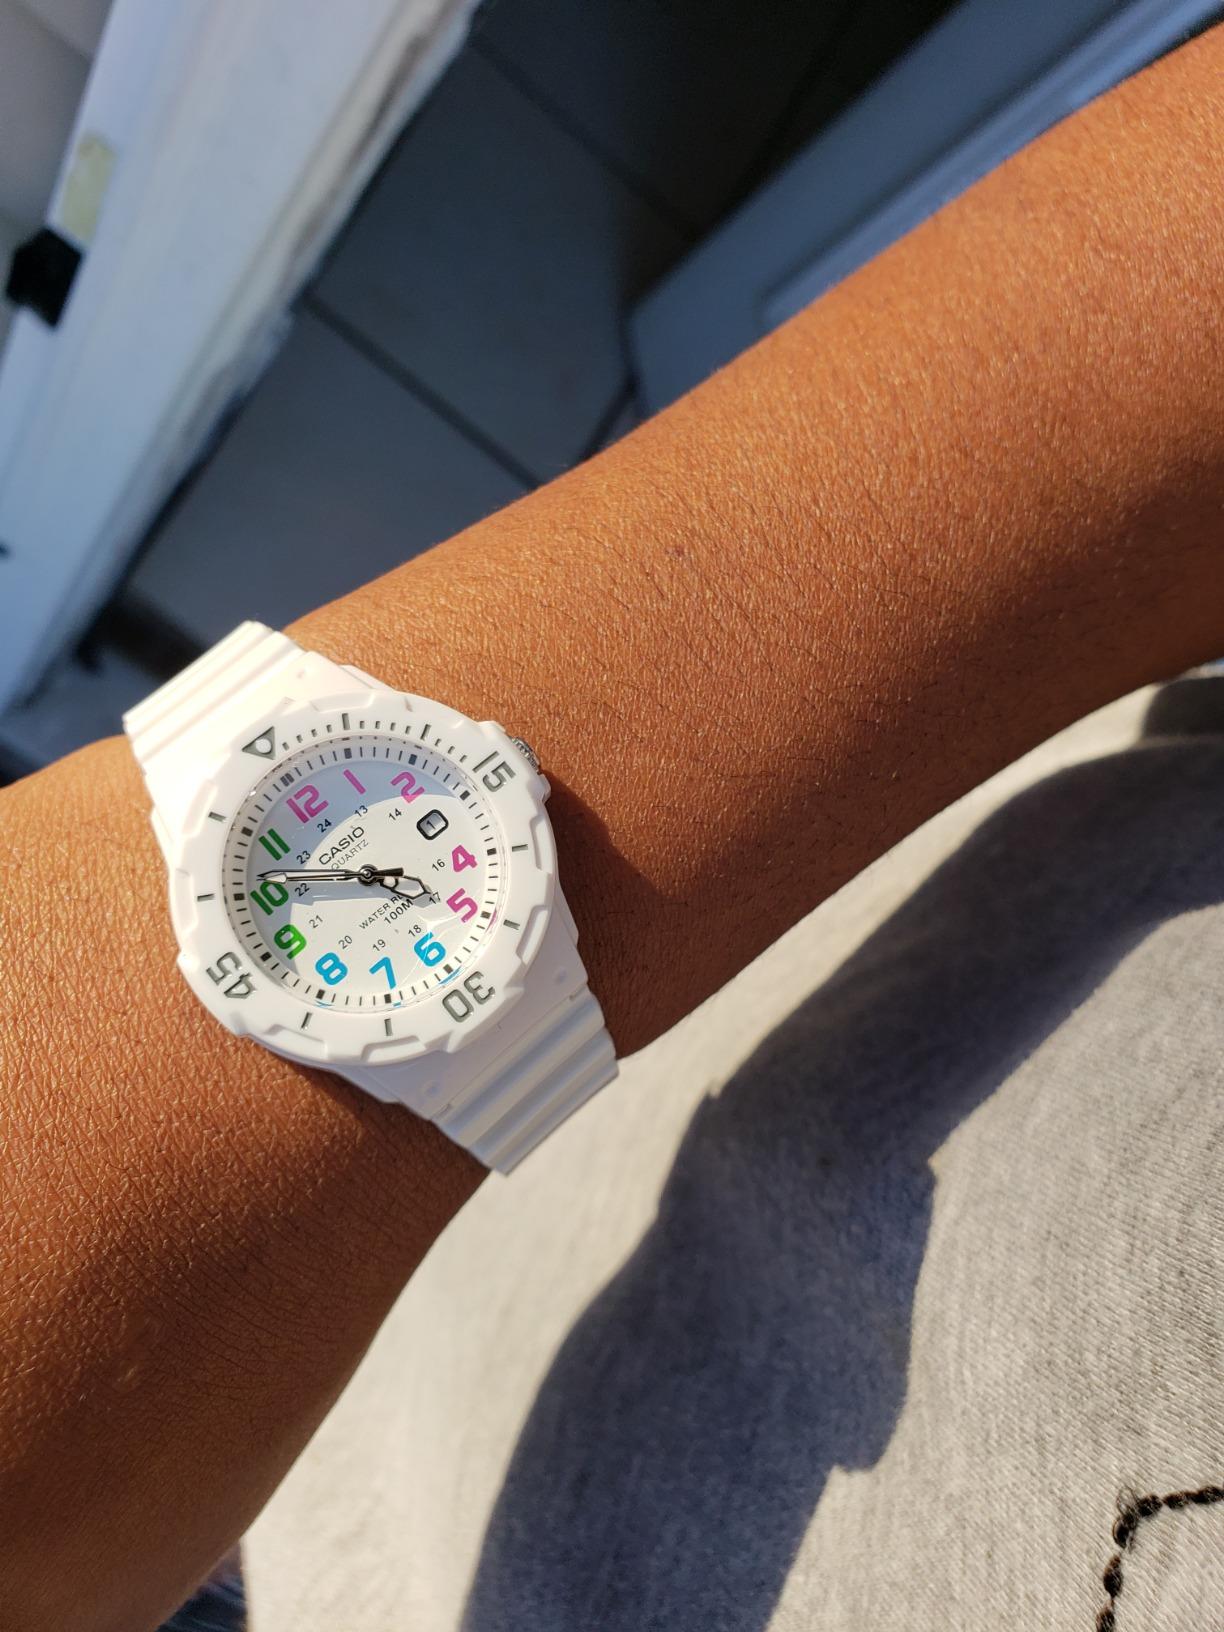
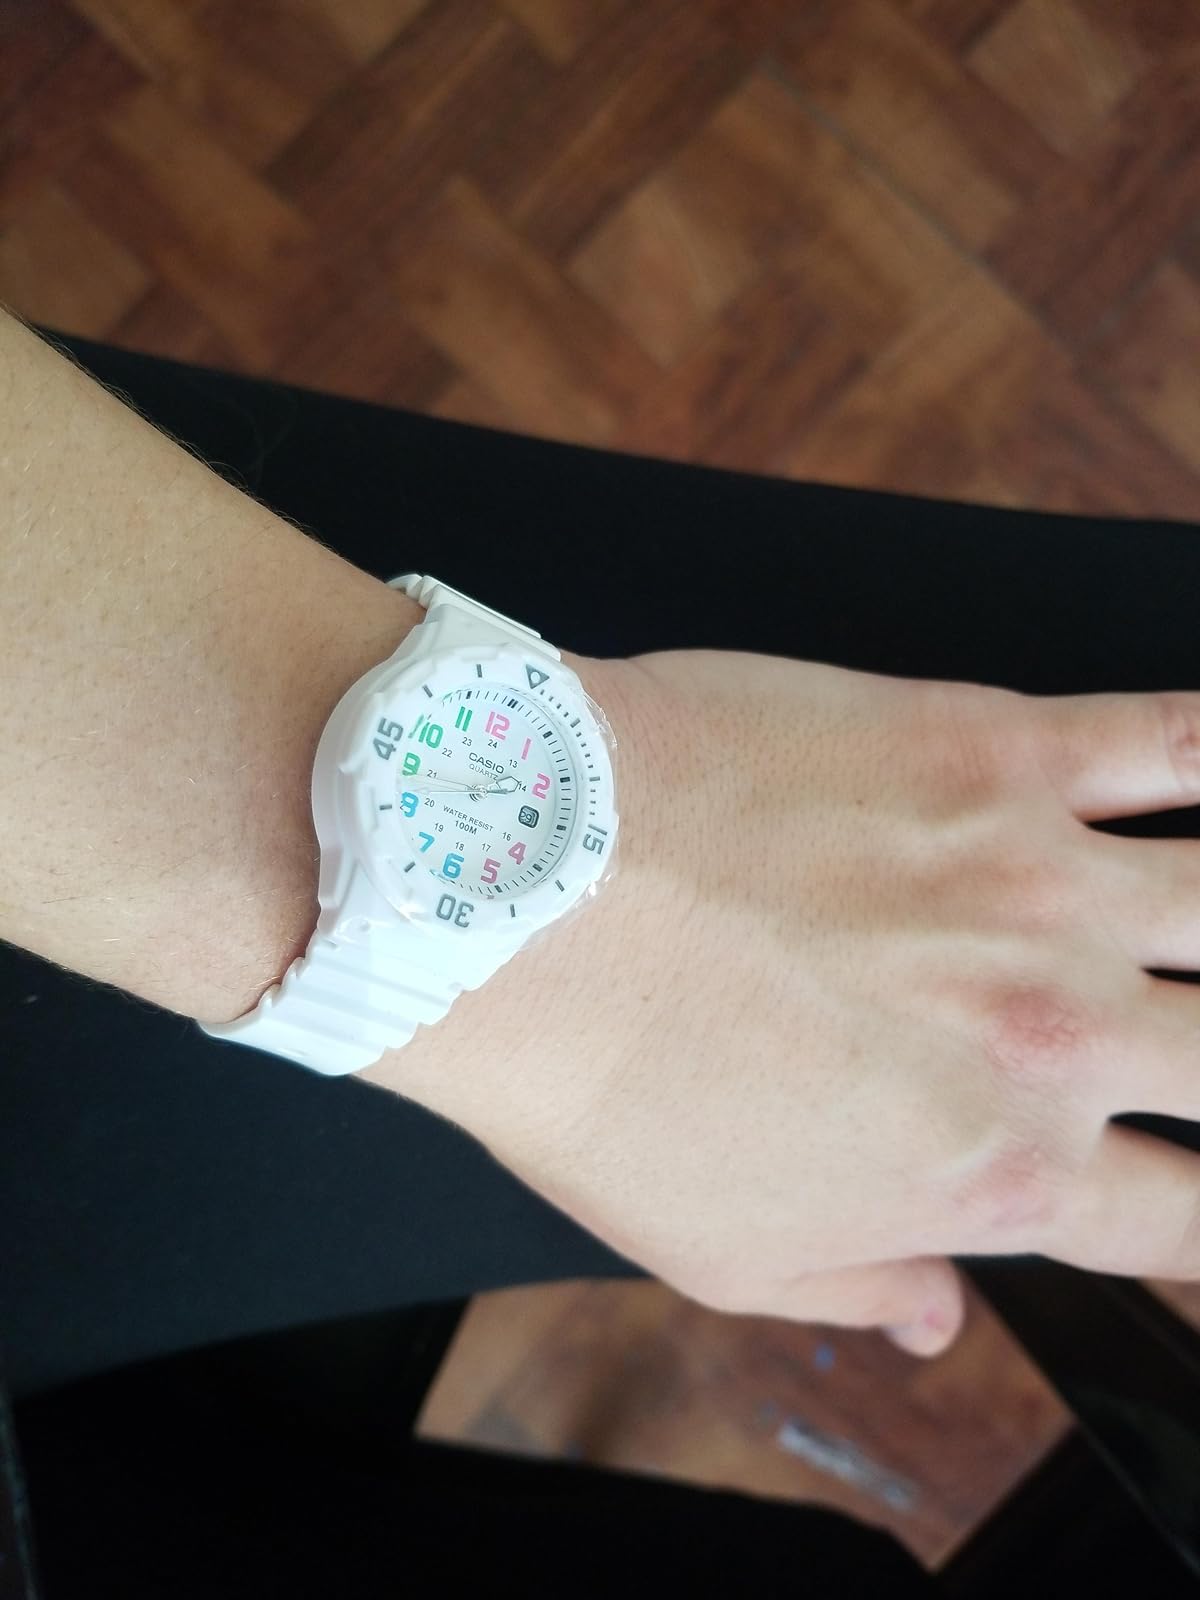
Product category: accessories_watch
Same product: yes